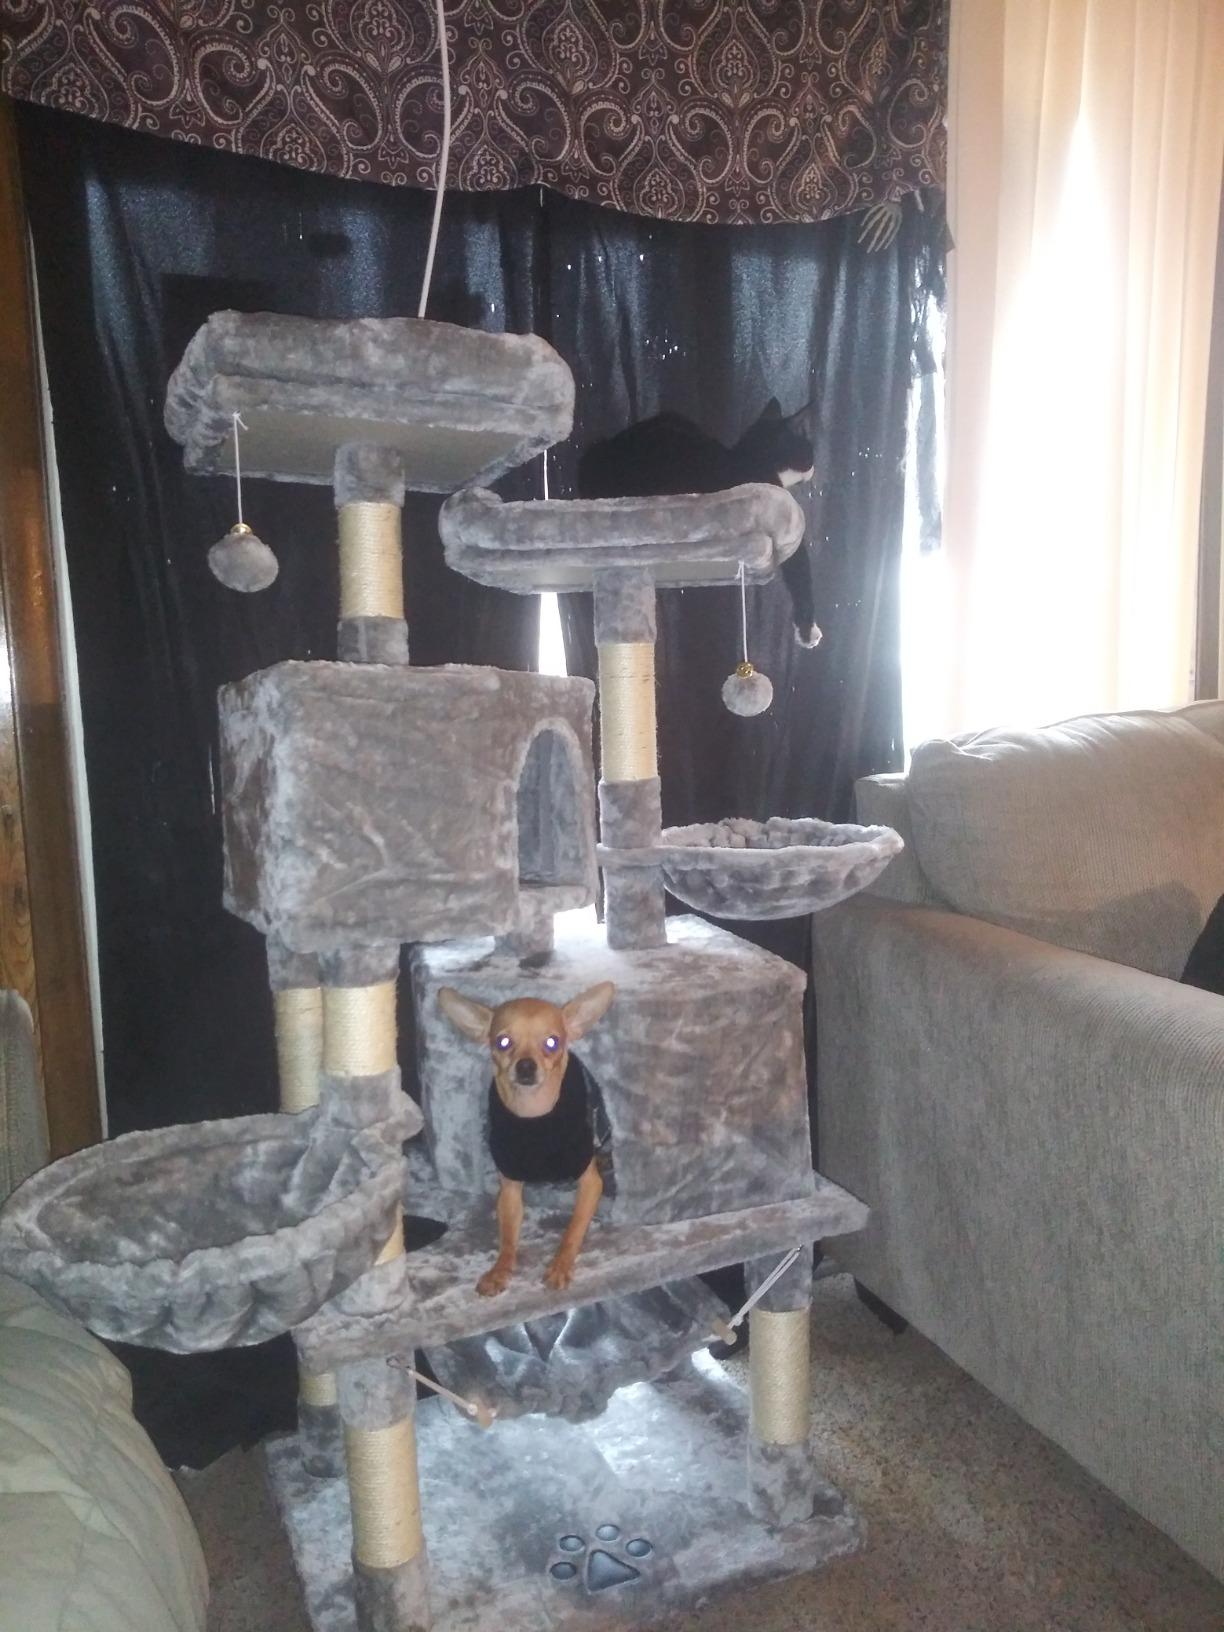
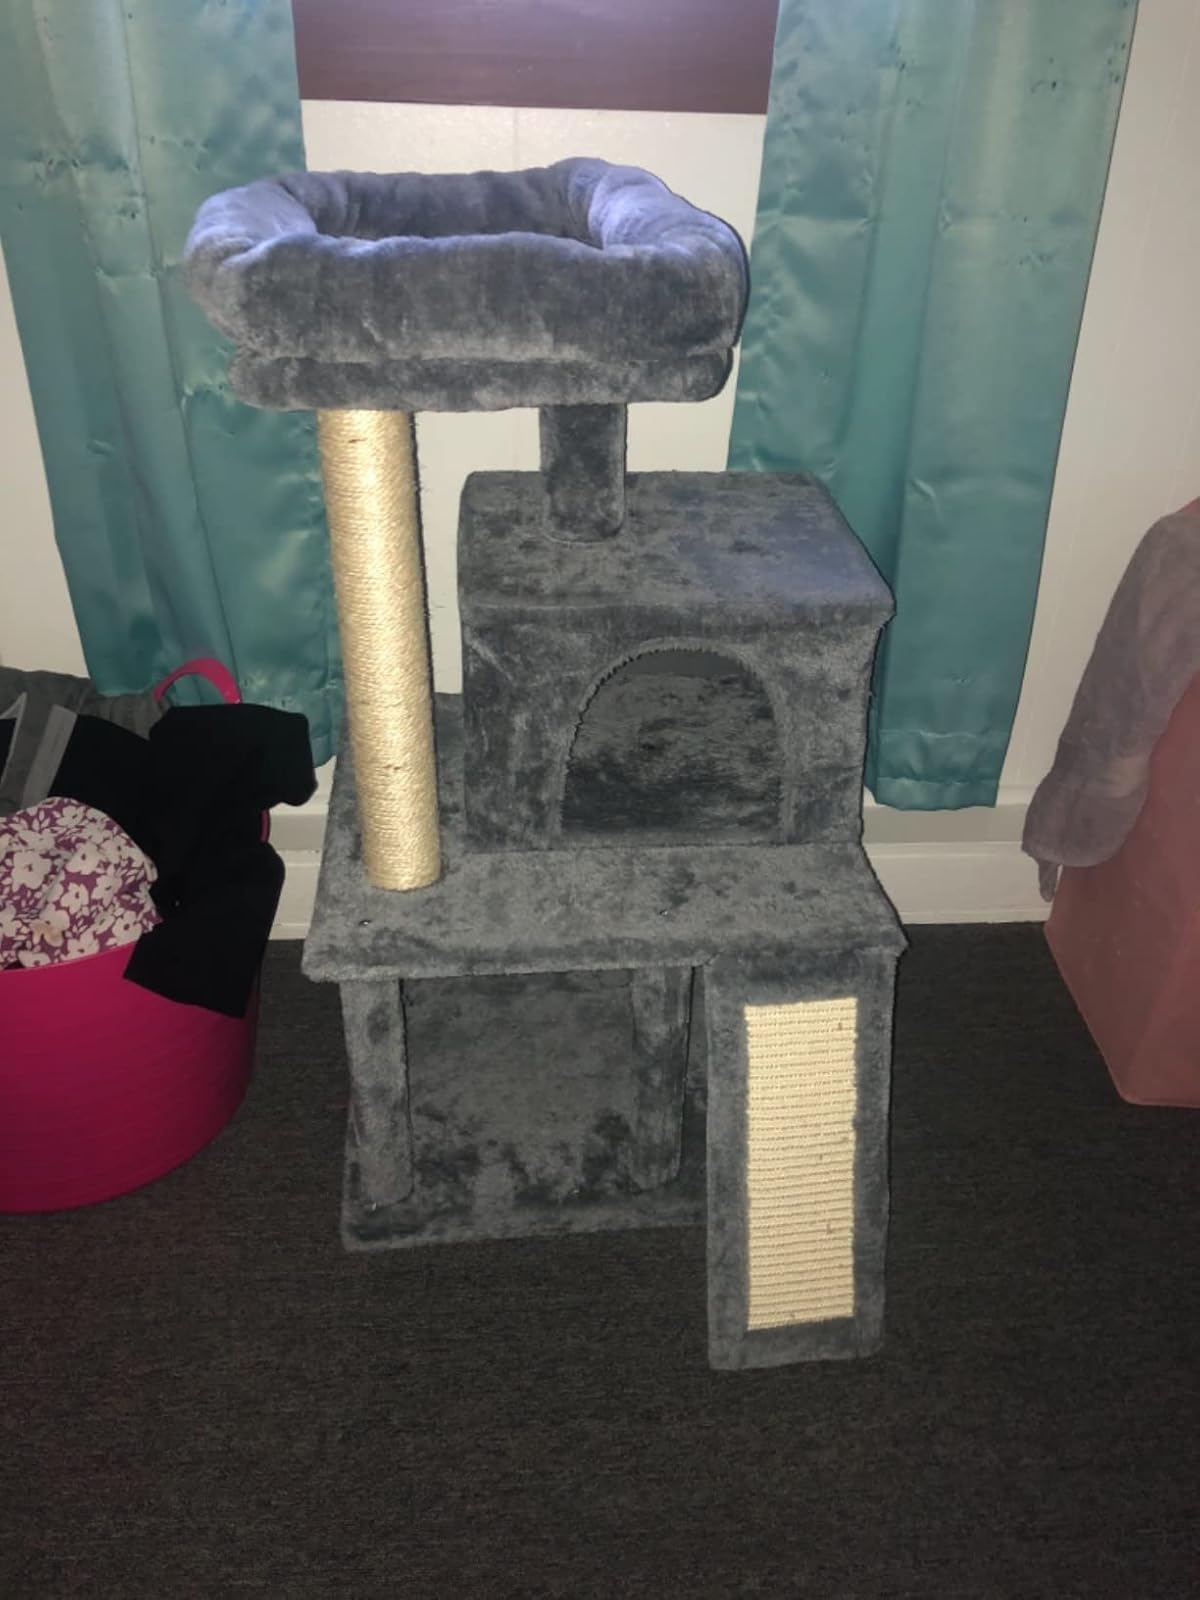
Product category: items_cat tree
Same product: no